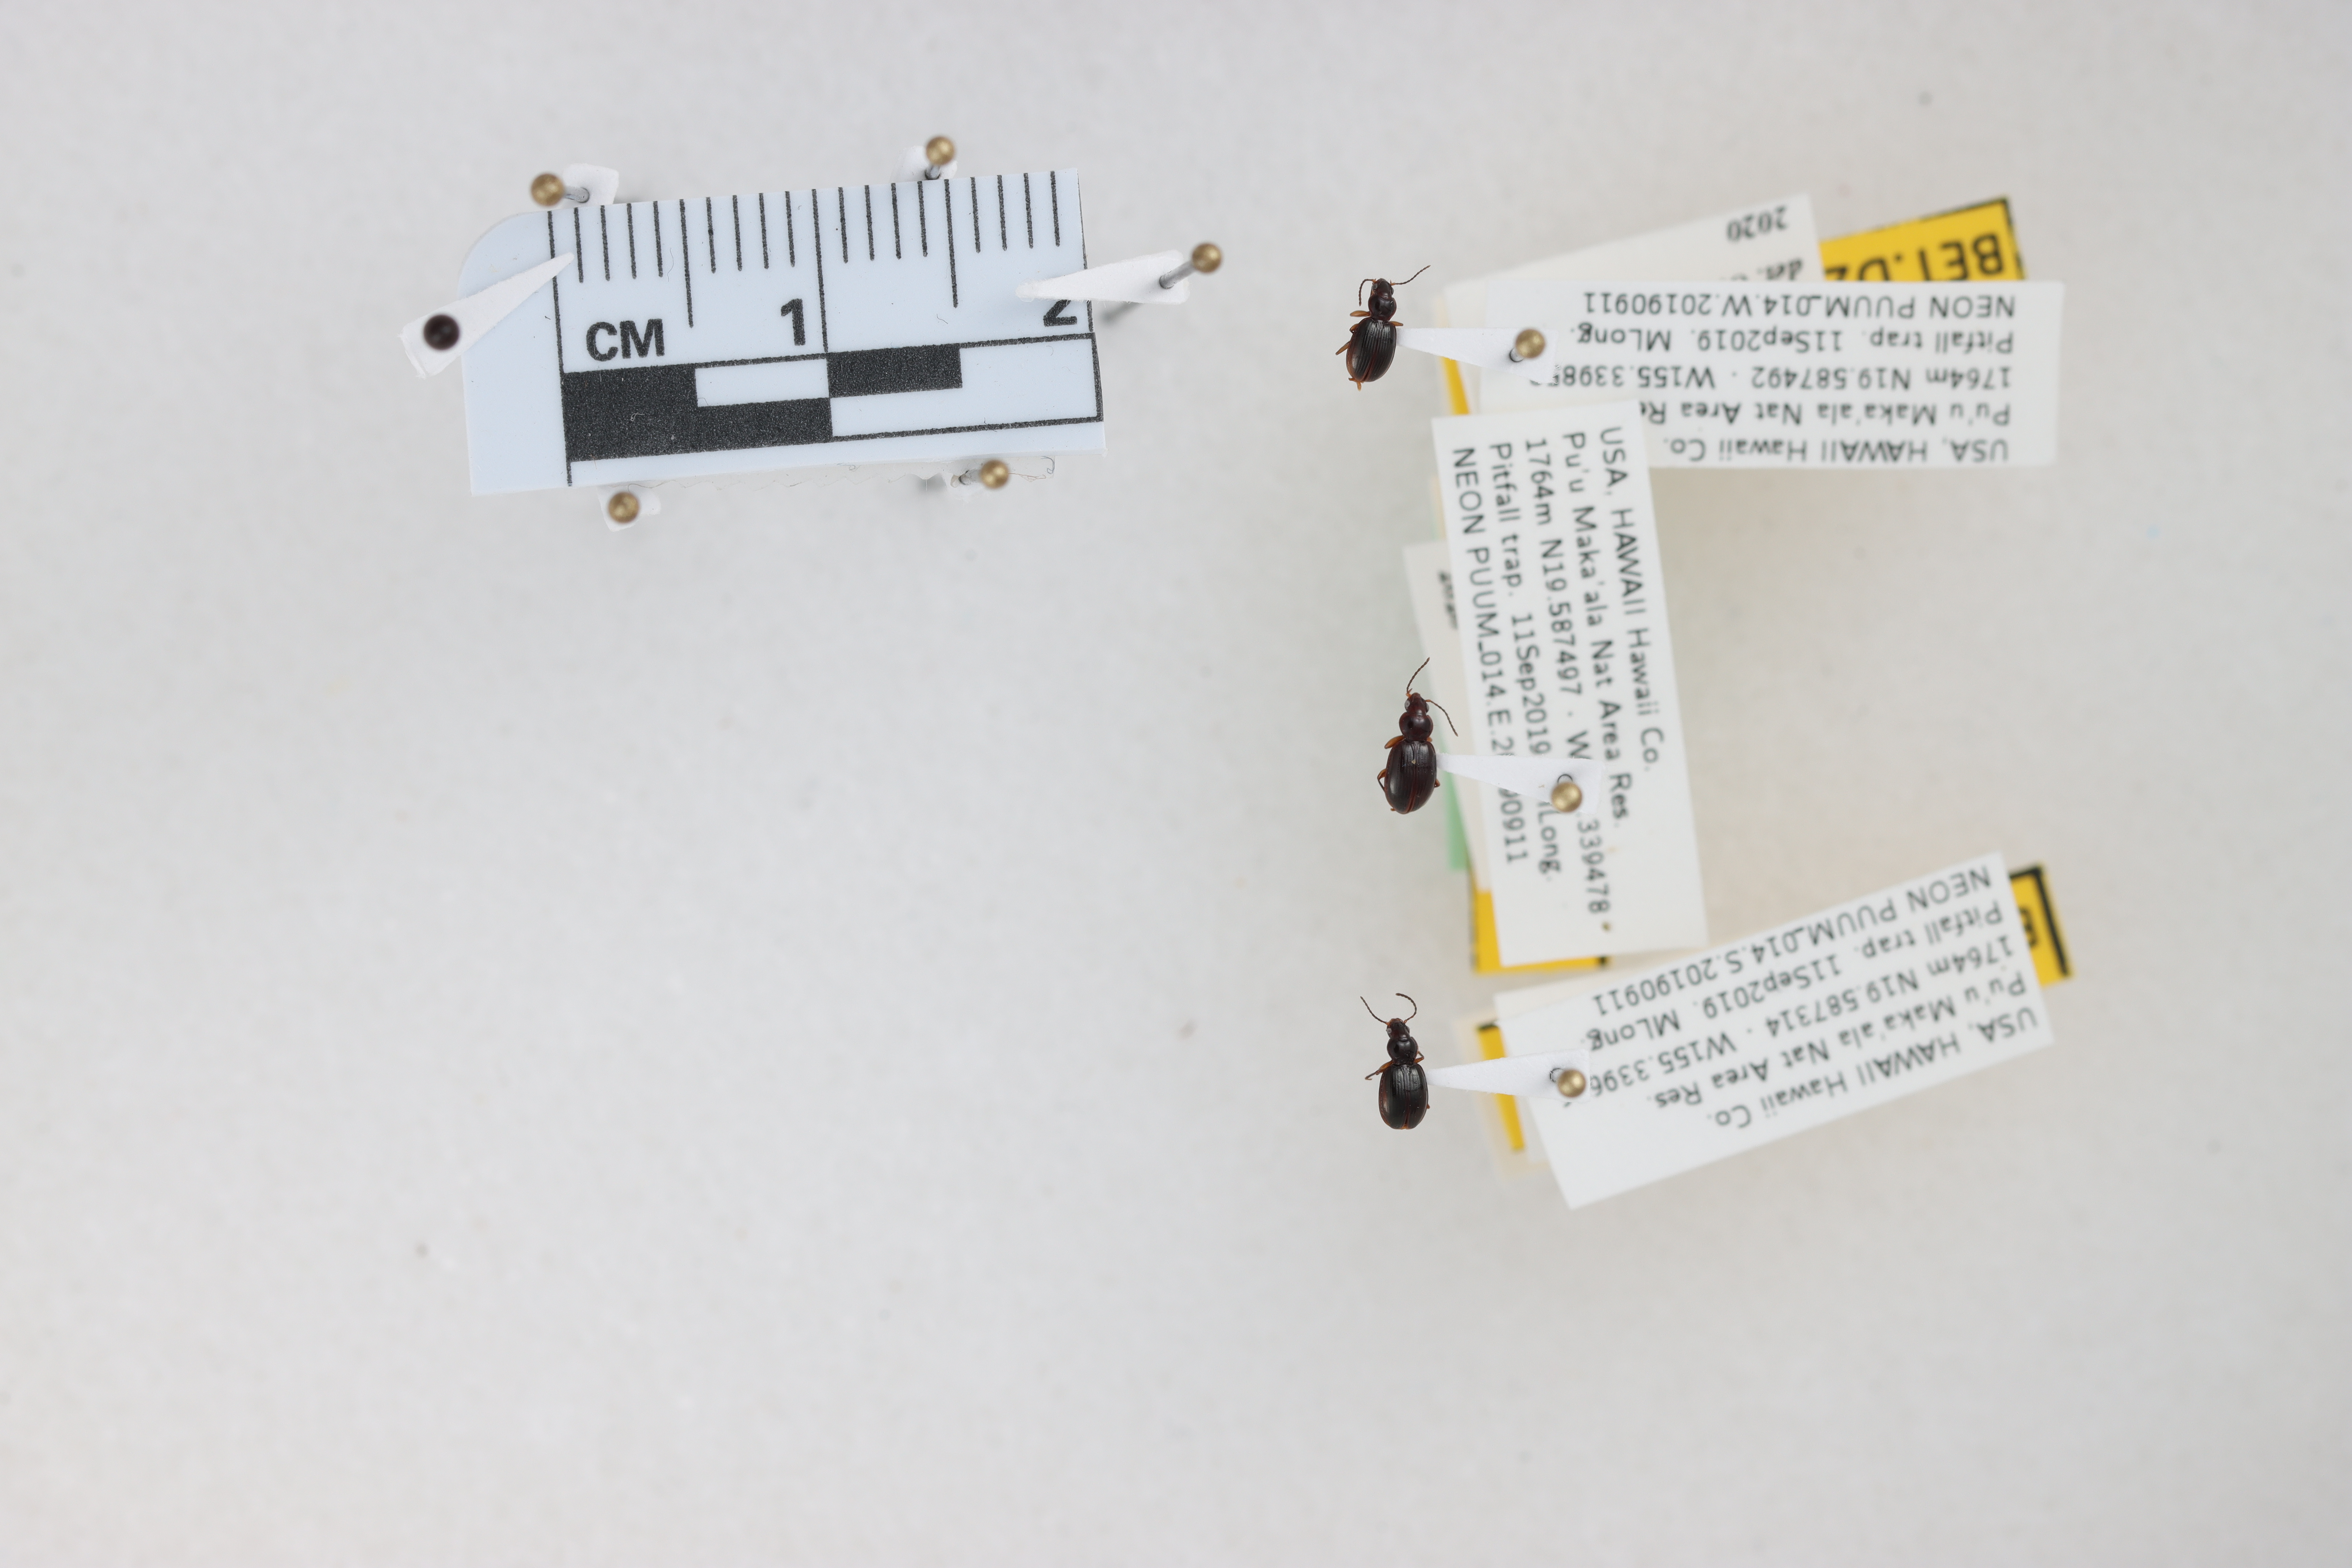
Beetle 1 — elytra length: 0.235 cm, elytra max width: 0.171 cm, basal pronotum width: 0.066 cm

Beetle 2 — elytra length: 0.263 cm, elytra max width: 0.188 cm, basal pronotum width: 0.083 cm

Beetle 3 — elytra length: 0.237 cm, elytra max width: 0.185 cm, basal pronotum width: 0.074 cm